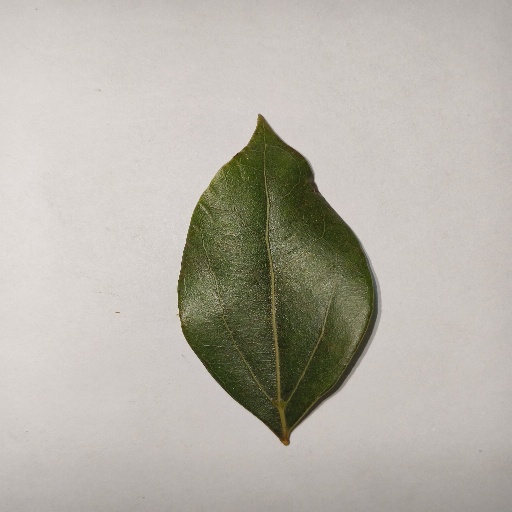
Species: Camphor
Leaf condition: Healthy Leaf